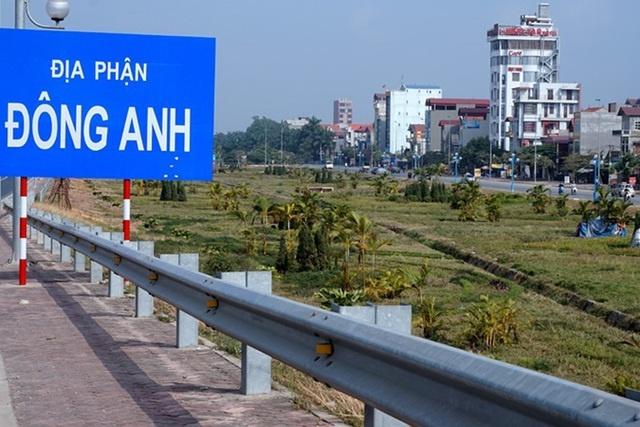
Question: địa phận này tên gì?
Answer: tên đông anh